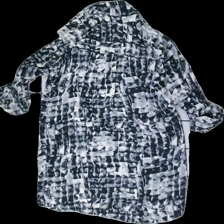
View: back
Type: Shirt
Category: Ladies
Brand: Not in the list
Brand text on label: stories
Colors: White, Grey, Black
Material: 100% polyester
Pattern: Other
Cut: Regular
Size: S
Season: All
Damage location: middle center
Damage 2 location: middle center
Price range: 50-100
Recommended usage: Reuse
Description: skjorta med rutor i olika färger över hela, några lösa trådar